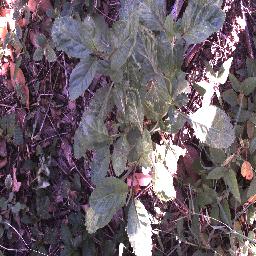
Label: snake_weed